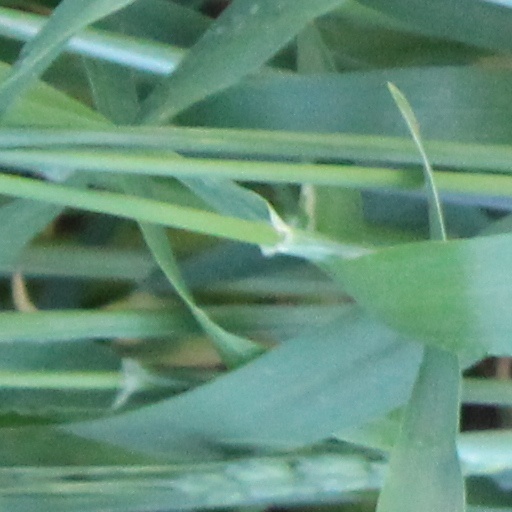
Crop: wheat